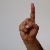
The image shows a hand gesture representing the letter 'D' in Indian Sign Language.